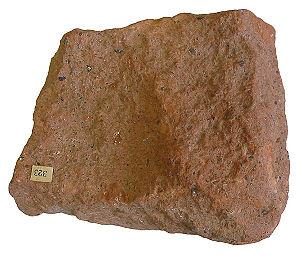
L'éruption ignimbritique de Campanie, ou éruption campanienne, est une éruption volcanique majeure en Méditerranée datant du Pléistocène supérieur. D'indice d'explosivité 7-8, cette super-éruption est à l'origine de la caldeira des champs Phlégréens et des épais dépôts pyroclastiques qui couvrent la Campanie, en Italie. Le matériel volcanique, appelé tuf gris campanien, est une ignimbrite de composition trachytique.